History of Minsk

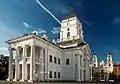
Minsk city hall

Minsk escaped the Mongol invasion of Rus in 1237–1239. However, in later years it was attacked by nomadic invaders from the Golden Horde, who turned many principalities of disintegrated Kievan Rus' into their vassal states. Trying to avoid the Tatar yoke, the Principality of Minsk sought protection from Lithuanian princes to the west, who had been consolidating their power in the region. In 1242 Minsk became a part of the expanding Grand Duchy of Lithuania. It was annexed peacefully and local elites enjoyed high ranking in the society of the Grand Duchy. For instance, a treaty between Lithuania and the Novgorod Republic was signed for Lithuanian Prince Gediminas by Vasily, the then ruler of Minsk.